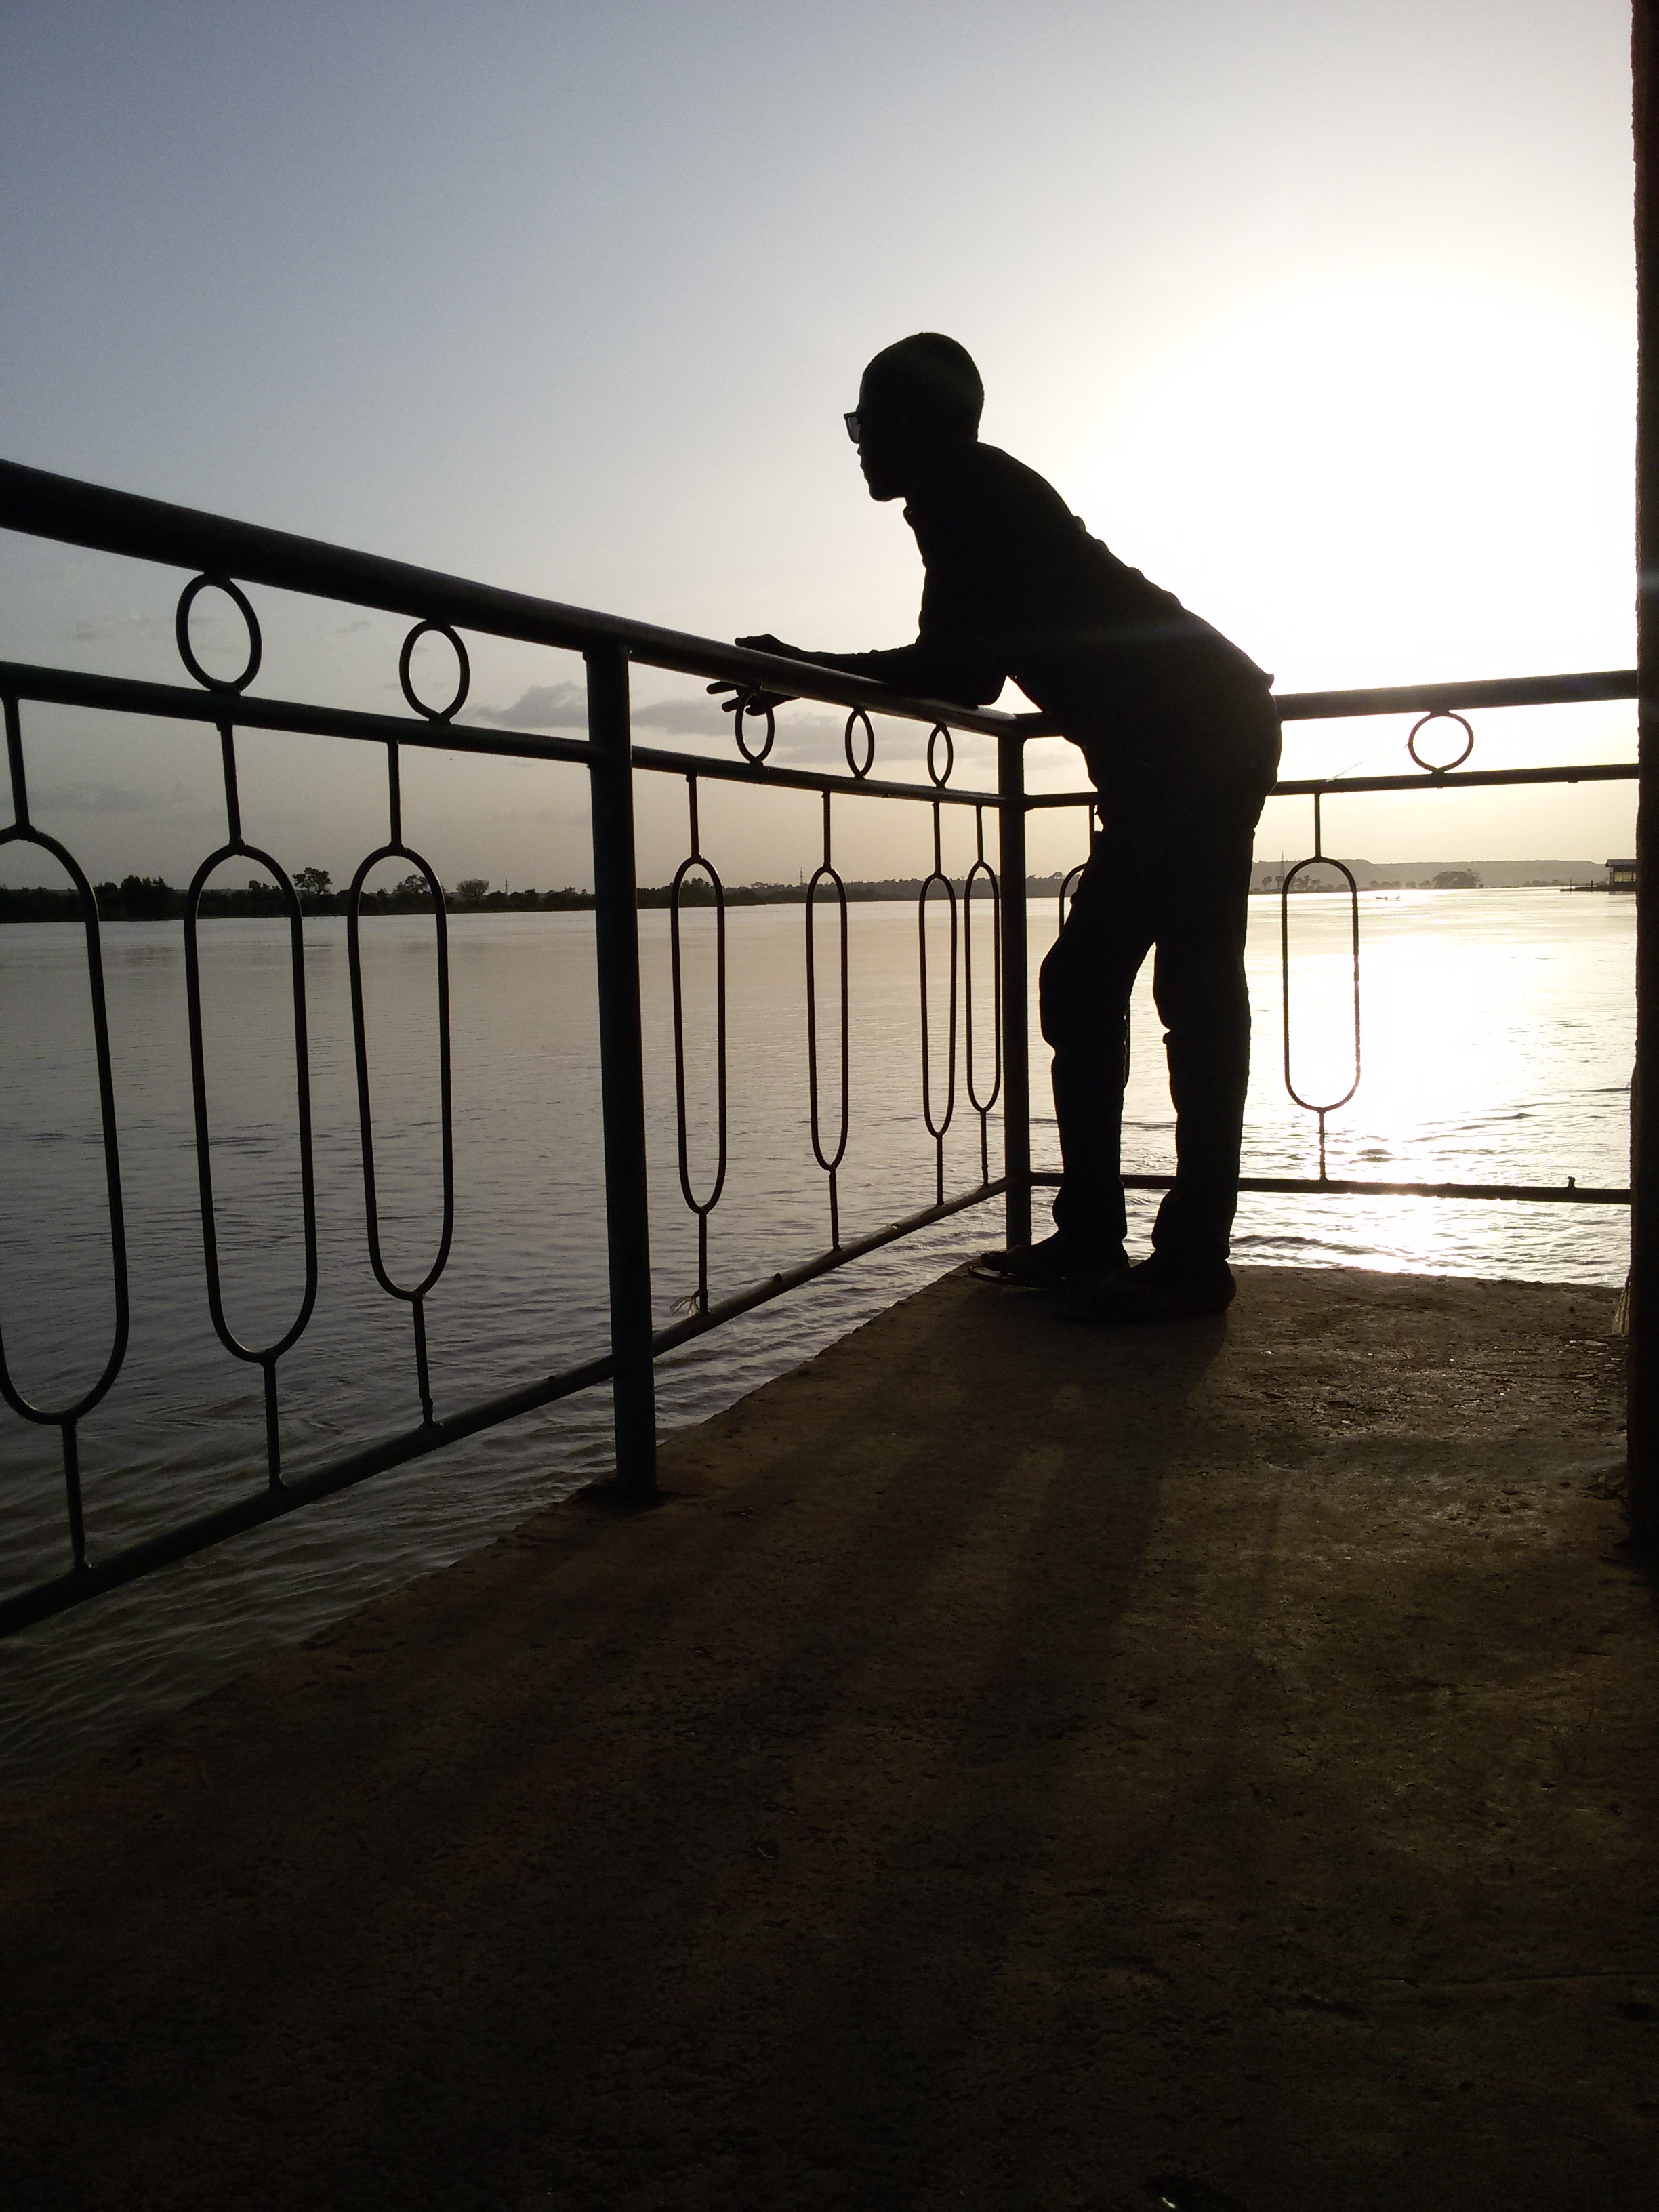
man, landscape, water, nature, light, wood, sunset, river, evening, twilight, shadow, contrast, darkness, black, photograph, image, shape, water courses, niger, black man, the niger river